The Wicked League

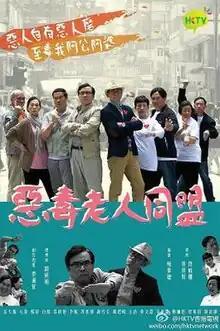

The Wicked League is a 2015 Hong Kong sitcom series produced by Hong Kong Television Network. The first episode premiered on 22 June 2015.